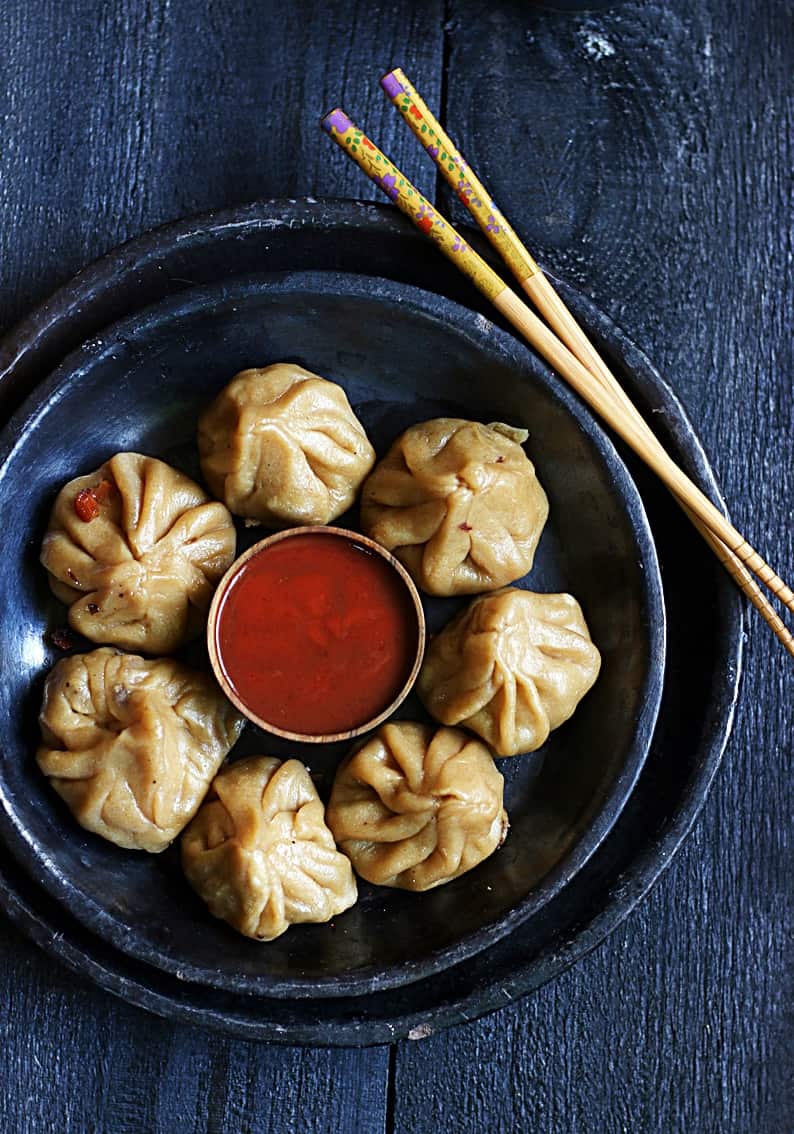
Dish: momos